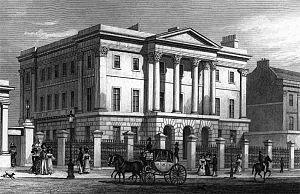
Apsley House en 1829 par TH Shepherd. L'entrée principale donnant sur Hyde Park peut être aperçue à gauche de la gravure.